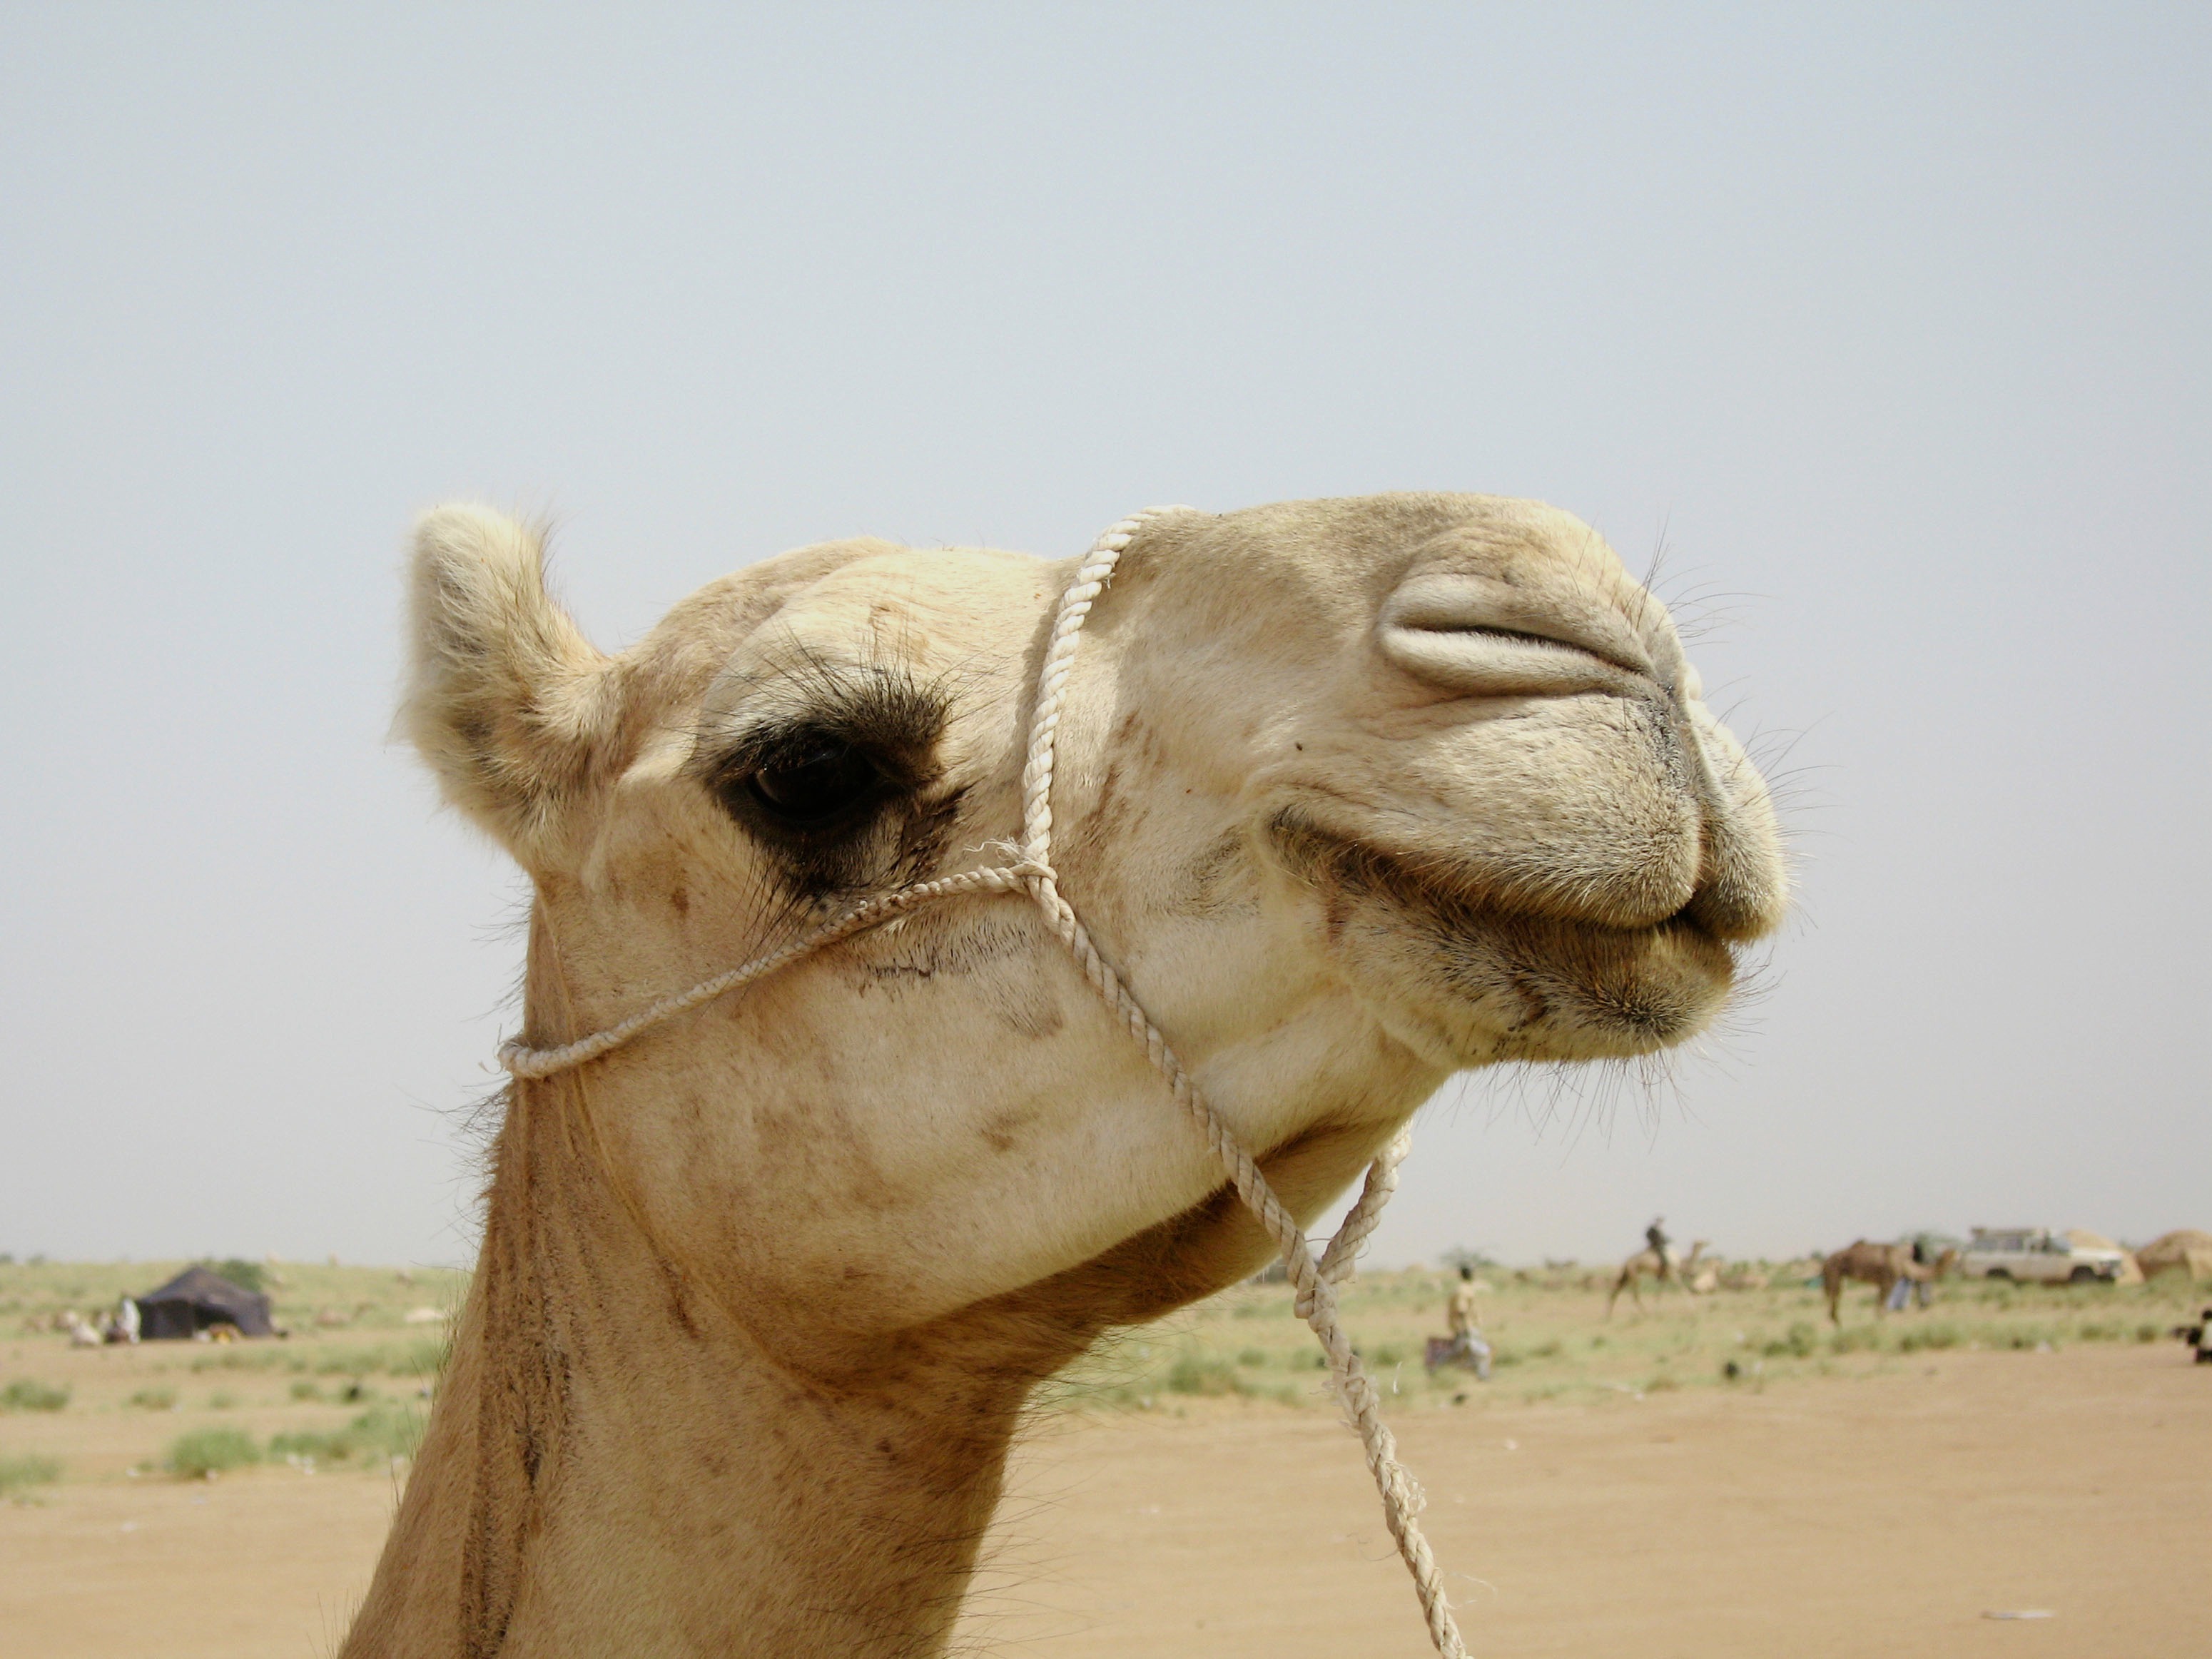
nature, desert, animal, portrait, camel, macro, mammal, fauna, close up, outside, vertebrate, niger, camel like mammal, arabian camel